Physical Tour

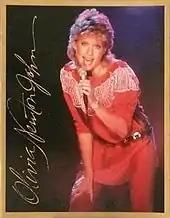
Cover of tour programme

The Physical Tour (also known as the Physical Tour of North America and North American Tour '82) was the fifth concert tour by Australian recording artist Olivia Newton-John, in support of her 12th studio album, "Physical" (1981). The tour primarily visited North America the second largest by Newton-John, visiting arenas and stadiums.